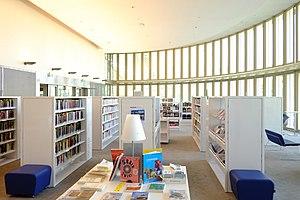
Vue sur les étagères de l'Espace Jardin de la médiathèque de la Canopée
La médiathèque de la Canopée est une bibliothèque municipale de prêt de la ville de Paris, créée en 2016 dans l'aile Nord du nouveau bâtiment de La Canopée. Elle est située au 10 passage de la Canopée, dans le Forum des Halles. Ses collections s'adressent à la fois aux adultes et aux enfants. Les spécialités documentaires de la médiathèque sont les cultures numériques, les cultures sourdes, les cultures urbaines et un petit fonds sur l'écologie.